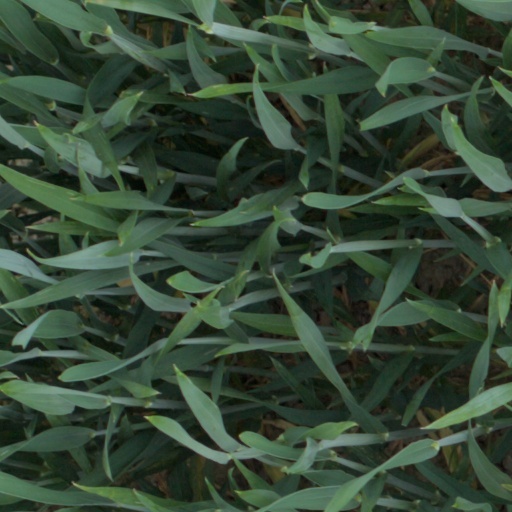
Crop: wheat